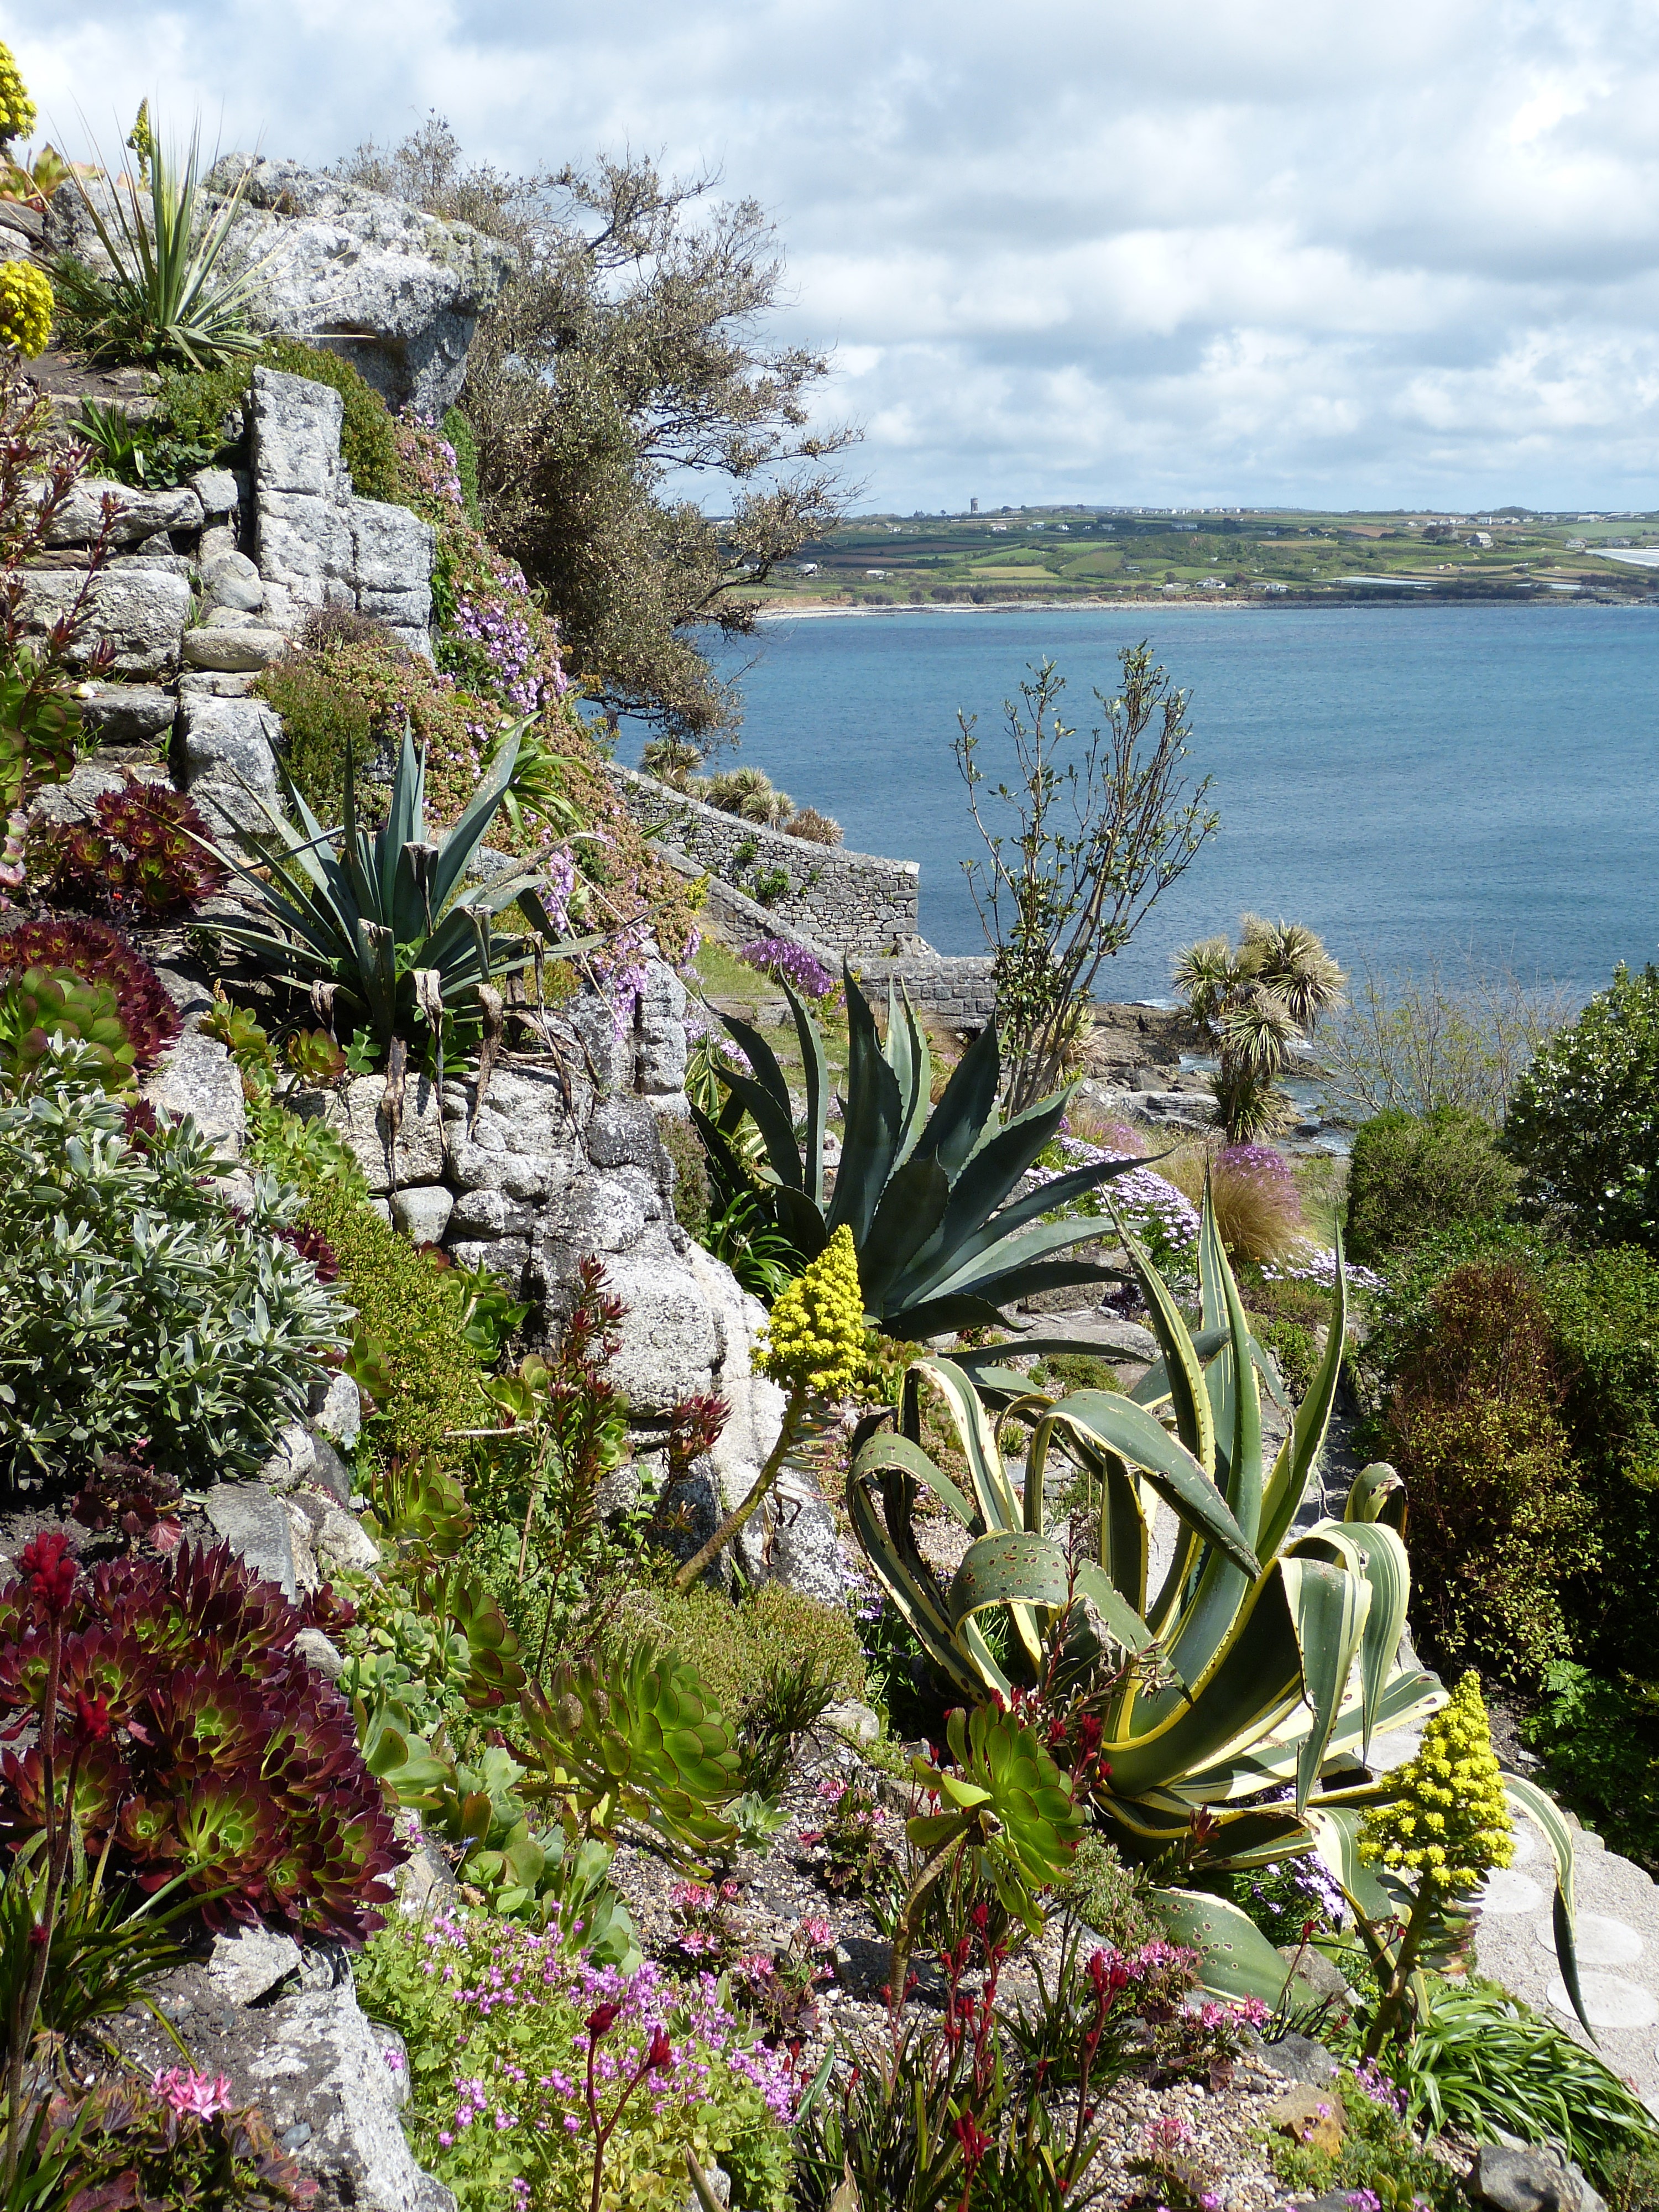
landscape, coast, tree, nature, grass, mountain, plant, flower, mediterranean, park, island, castle, botany, rocky, garden, flora, england, vegetation, outlook, atlantic, botanical garden, cornwall, united kingdom, flowering plant, st michael, land plant, arecales